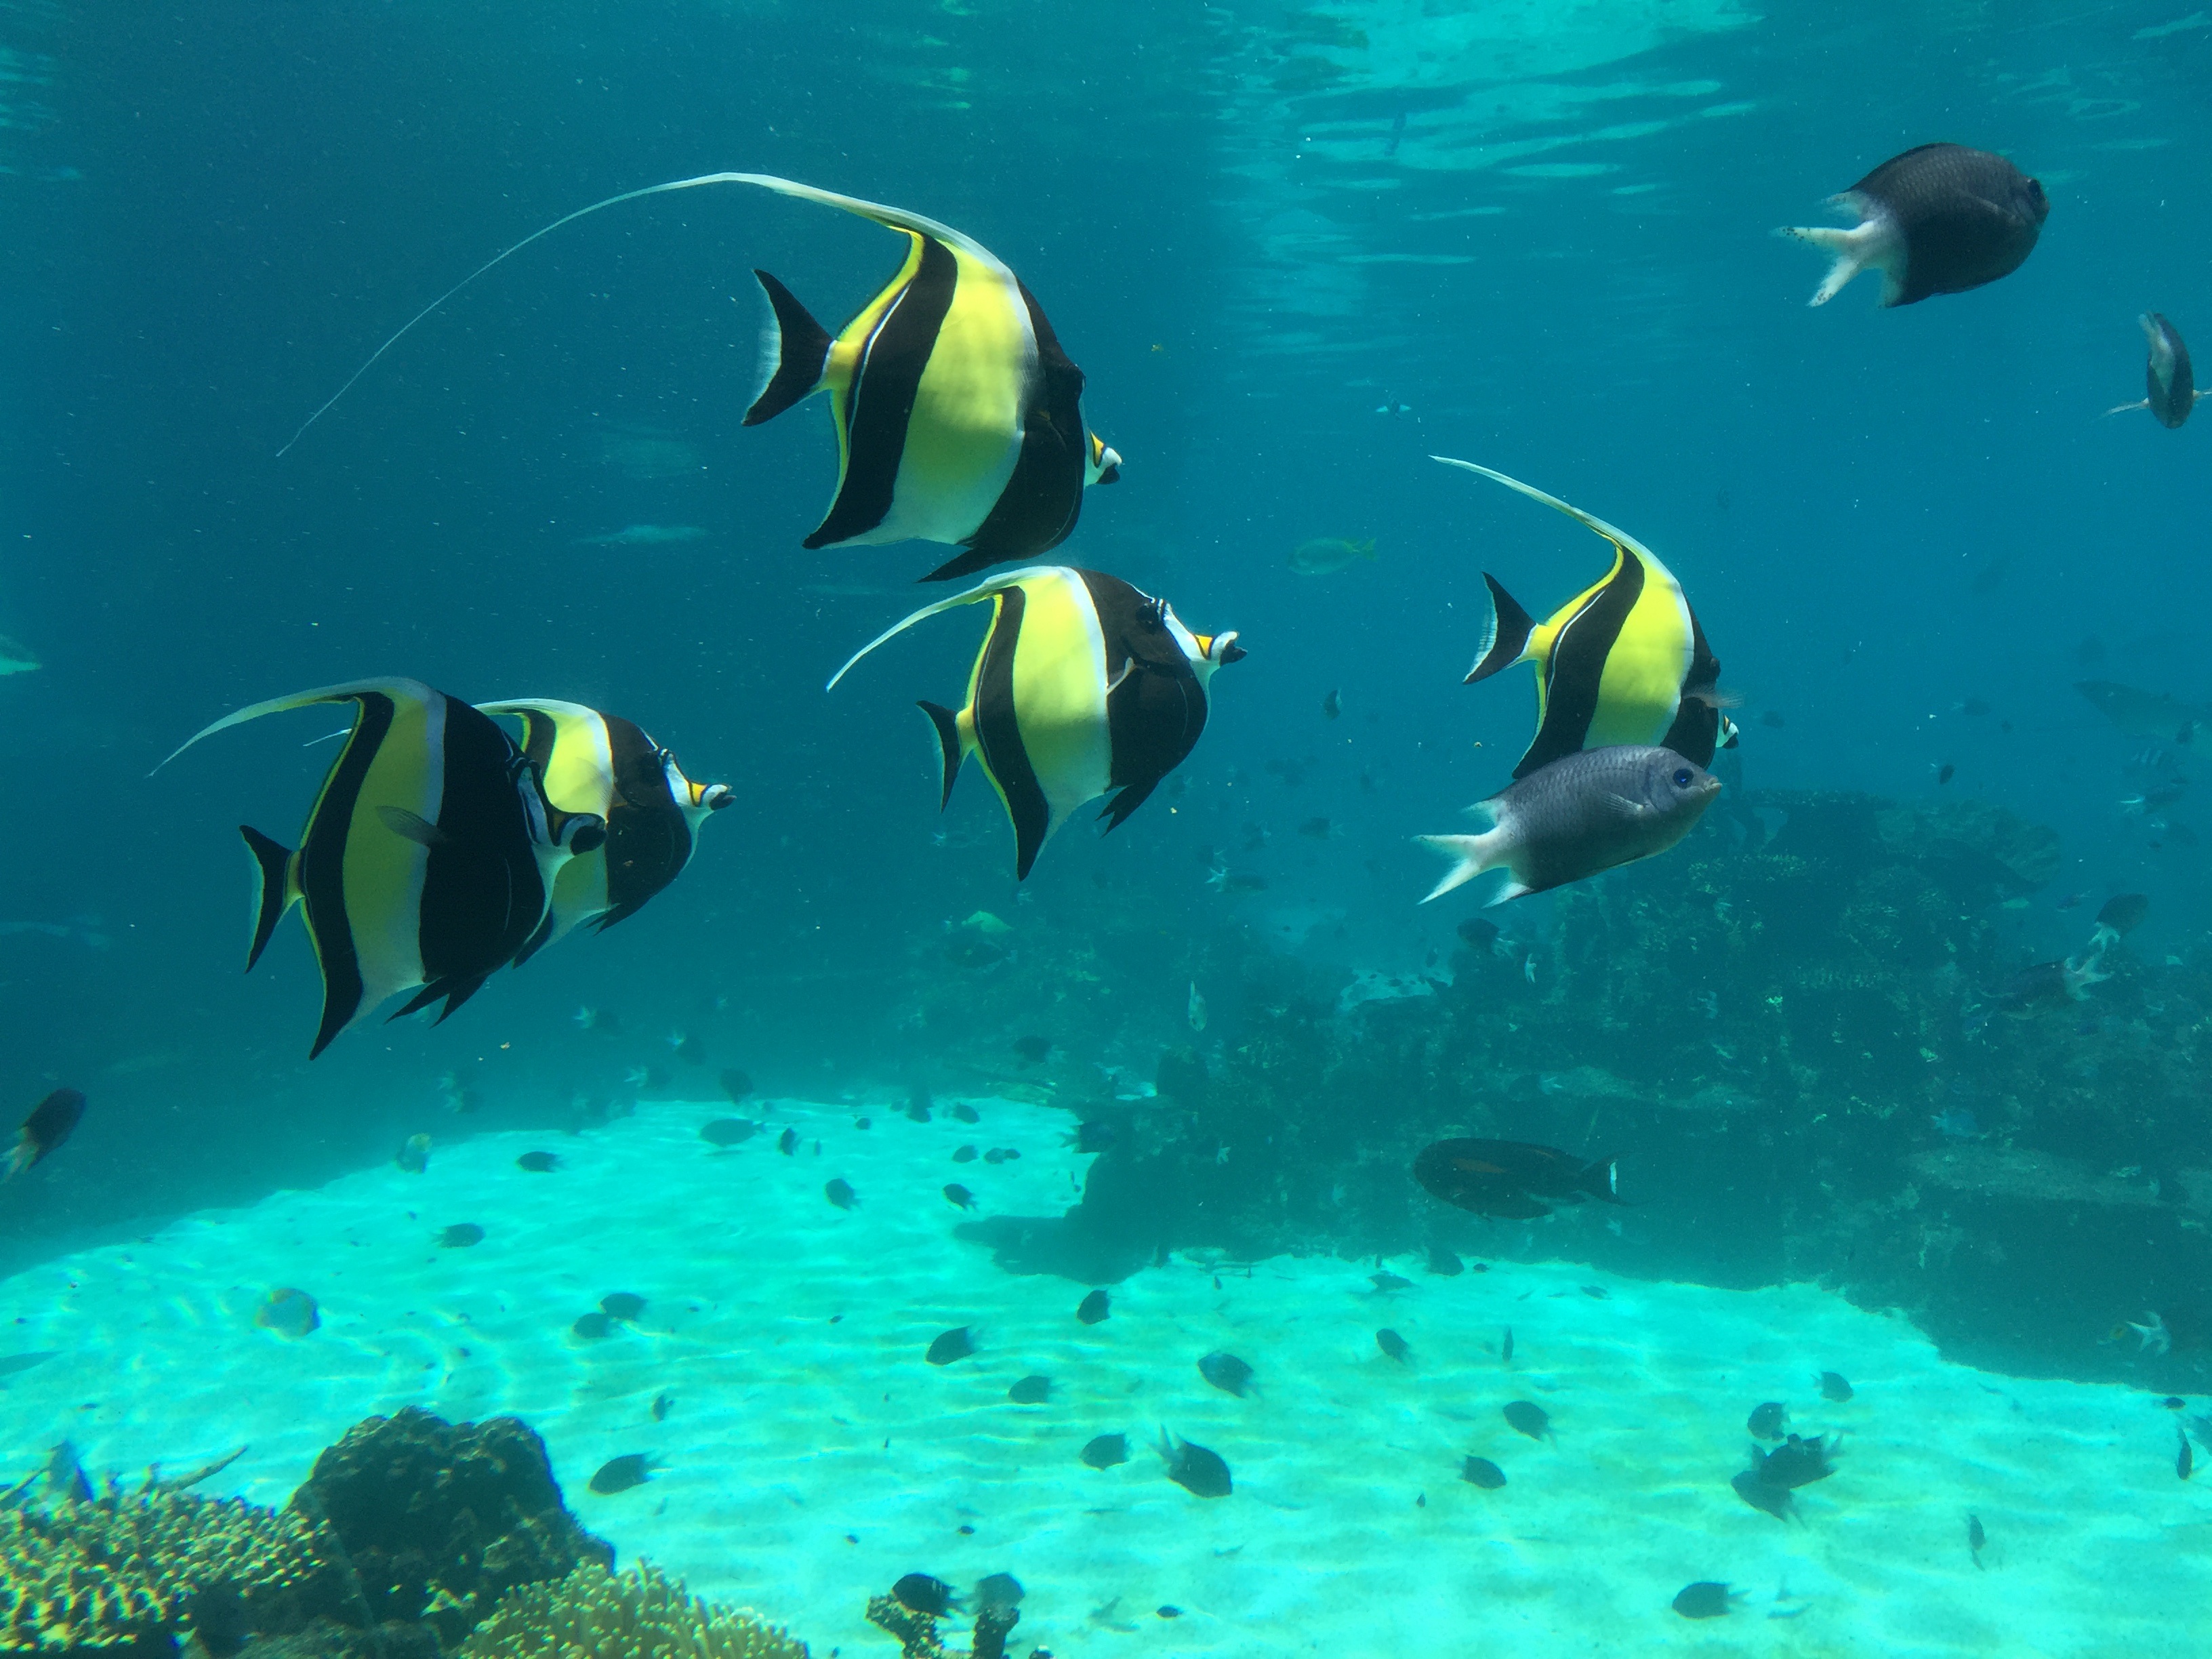
sea, ocean, diving, underwater, biology, blue, fish, swimming, coral reef, clown fish, sports, underwater world, water sport, marine biology